Vera Farmiga

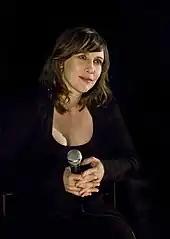
Farmiga at a Q&A for her film "The Boy in the Striped Pyjamas"

The following year, Farmiga had her breakthrough role as a drug-addicted mother, Irene Morrison, in the independent drama film "Down to the Bone", which premiered at Sundance in January 2004. Praising her performance, Peter Travers of "Rolling Stone" wrote: "If there were an ounce of taste left in Hollywood, the magnificent Vera Farmiga would be a front-runner for the Best Actress Oscar". She won the Los Angeles Film Critics Association Award for Best Actress, and earned a nomination for the Independent Spirit Award for Best Female Lead.